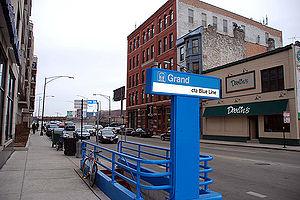
Station grand sur la bleue
Grand est une station souterraine de la ligne bleue du métro de Chicago.